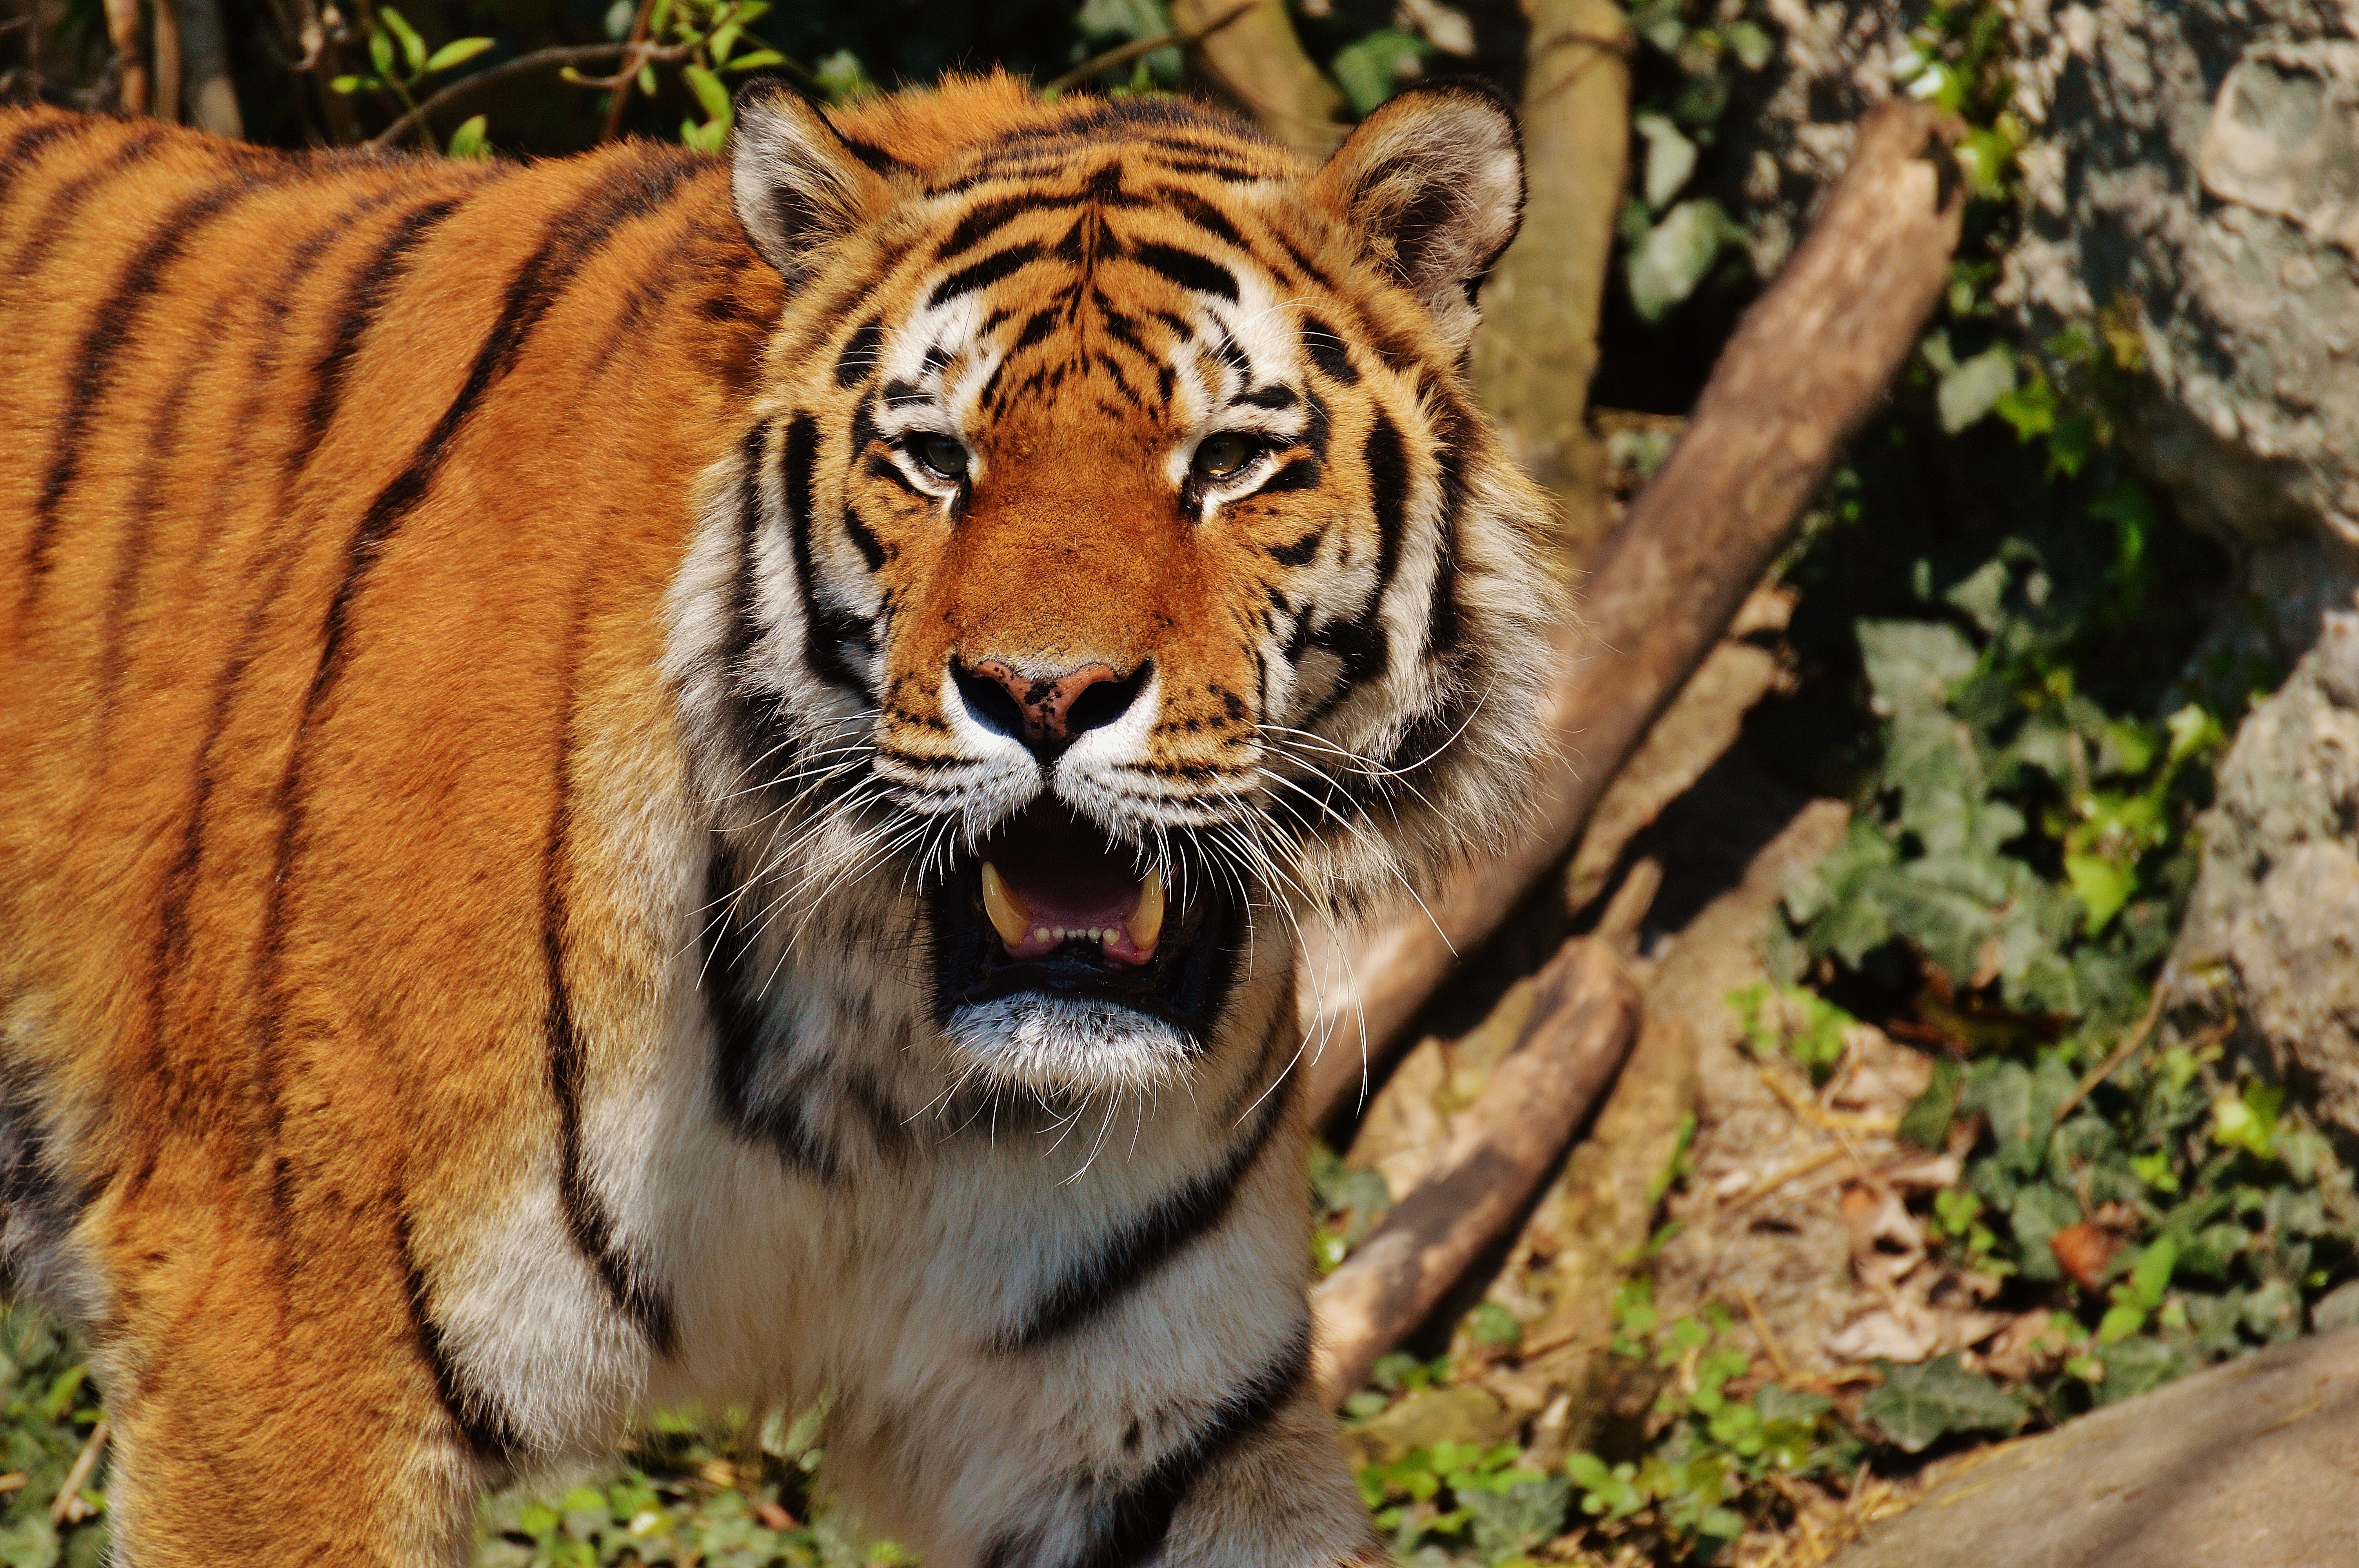
wildlife, zoo, fur, cat, mammal, predator, fauna, tiger, beautiful, animal world, wildlife photography, munich, dangerous, tierpark hellabrunn, big cats, cat like mammal